Festival Oude Muziek

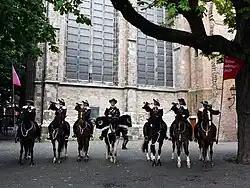
A regiment of trumpeters on horseback perform in Domplein, the square in the ruins of St. Martin's Cathedral.

The Festival Oude Muziek Utrecht ("Utrecht Early Music Festival") is an annual music festival that showcases and celebrates early European art music. The ten-day festival takes place in the Dutch city of Utrecht, and begins in August. The programme includes concerts, activities, lectures, exhibitions, and a symposium.